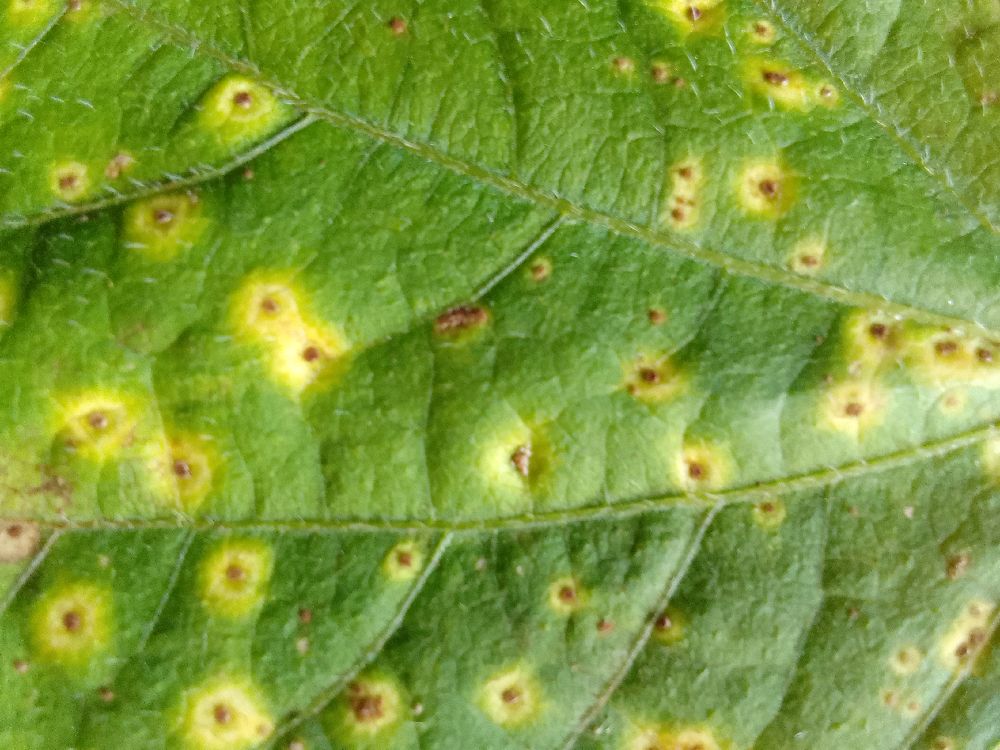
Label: rust